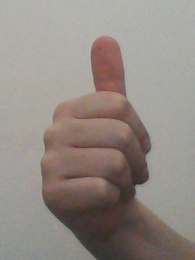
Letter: aleff